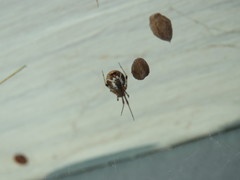
Species: Parasteatoda_tepidariorum